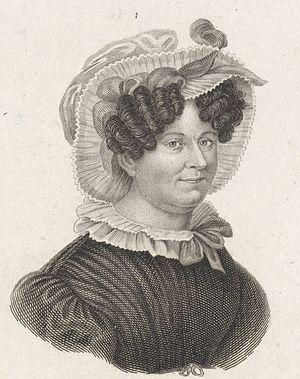
Anna Barbara van Meerten-Schilperoort, connue également sous le nom de Barbera van Meerten-Schilperoort, est une militante néerlandaise des droits des femmes.